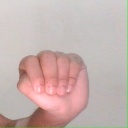
अक्षर: ठ